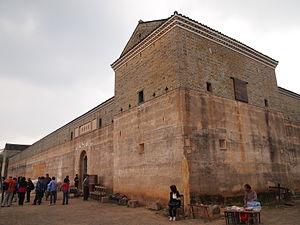
Le xian de Longnan est un district administratif de la province du Jiangxi en Chine. Il est placé sous la juridiction de la ville-préfecture de Ganzhou.